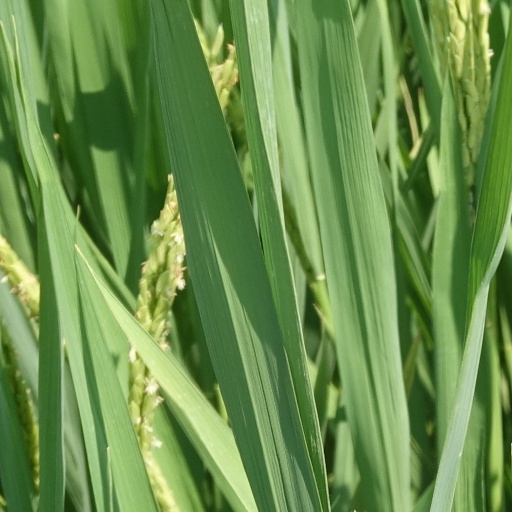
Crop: rice